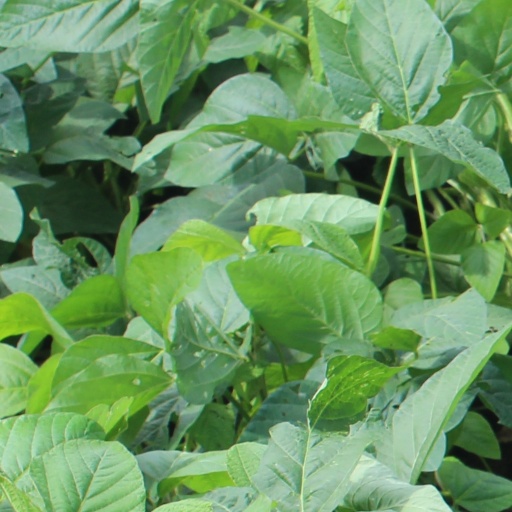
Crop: soybean